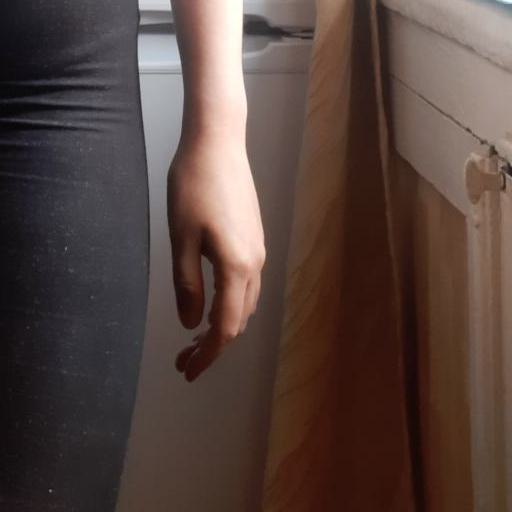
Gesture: no_gesture